Inkheart

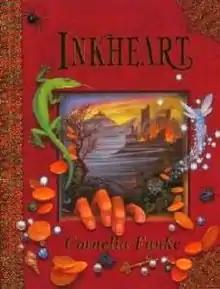
First English translation edition cover

Inkheart is a 2003 young adult fantasy novel by Cornelia Funke, and is the first book of the "Inkheart" series, with "Inkspell" (2005) and "Inkdeath" (2007) succeeding it. The novel became one of the finalists of 2004 BookSense Book of the Year Award for Children's Literature and won the Flicker Tale Children's Book Award in 2006. Based on a 2007 online poll, the National Education Association listed the book as one of its "Teachers' Top 100 Books for Children".